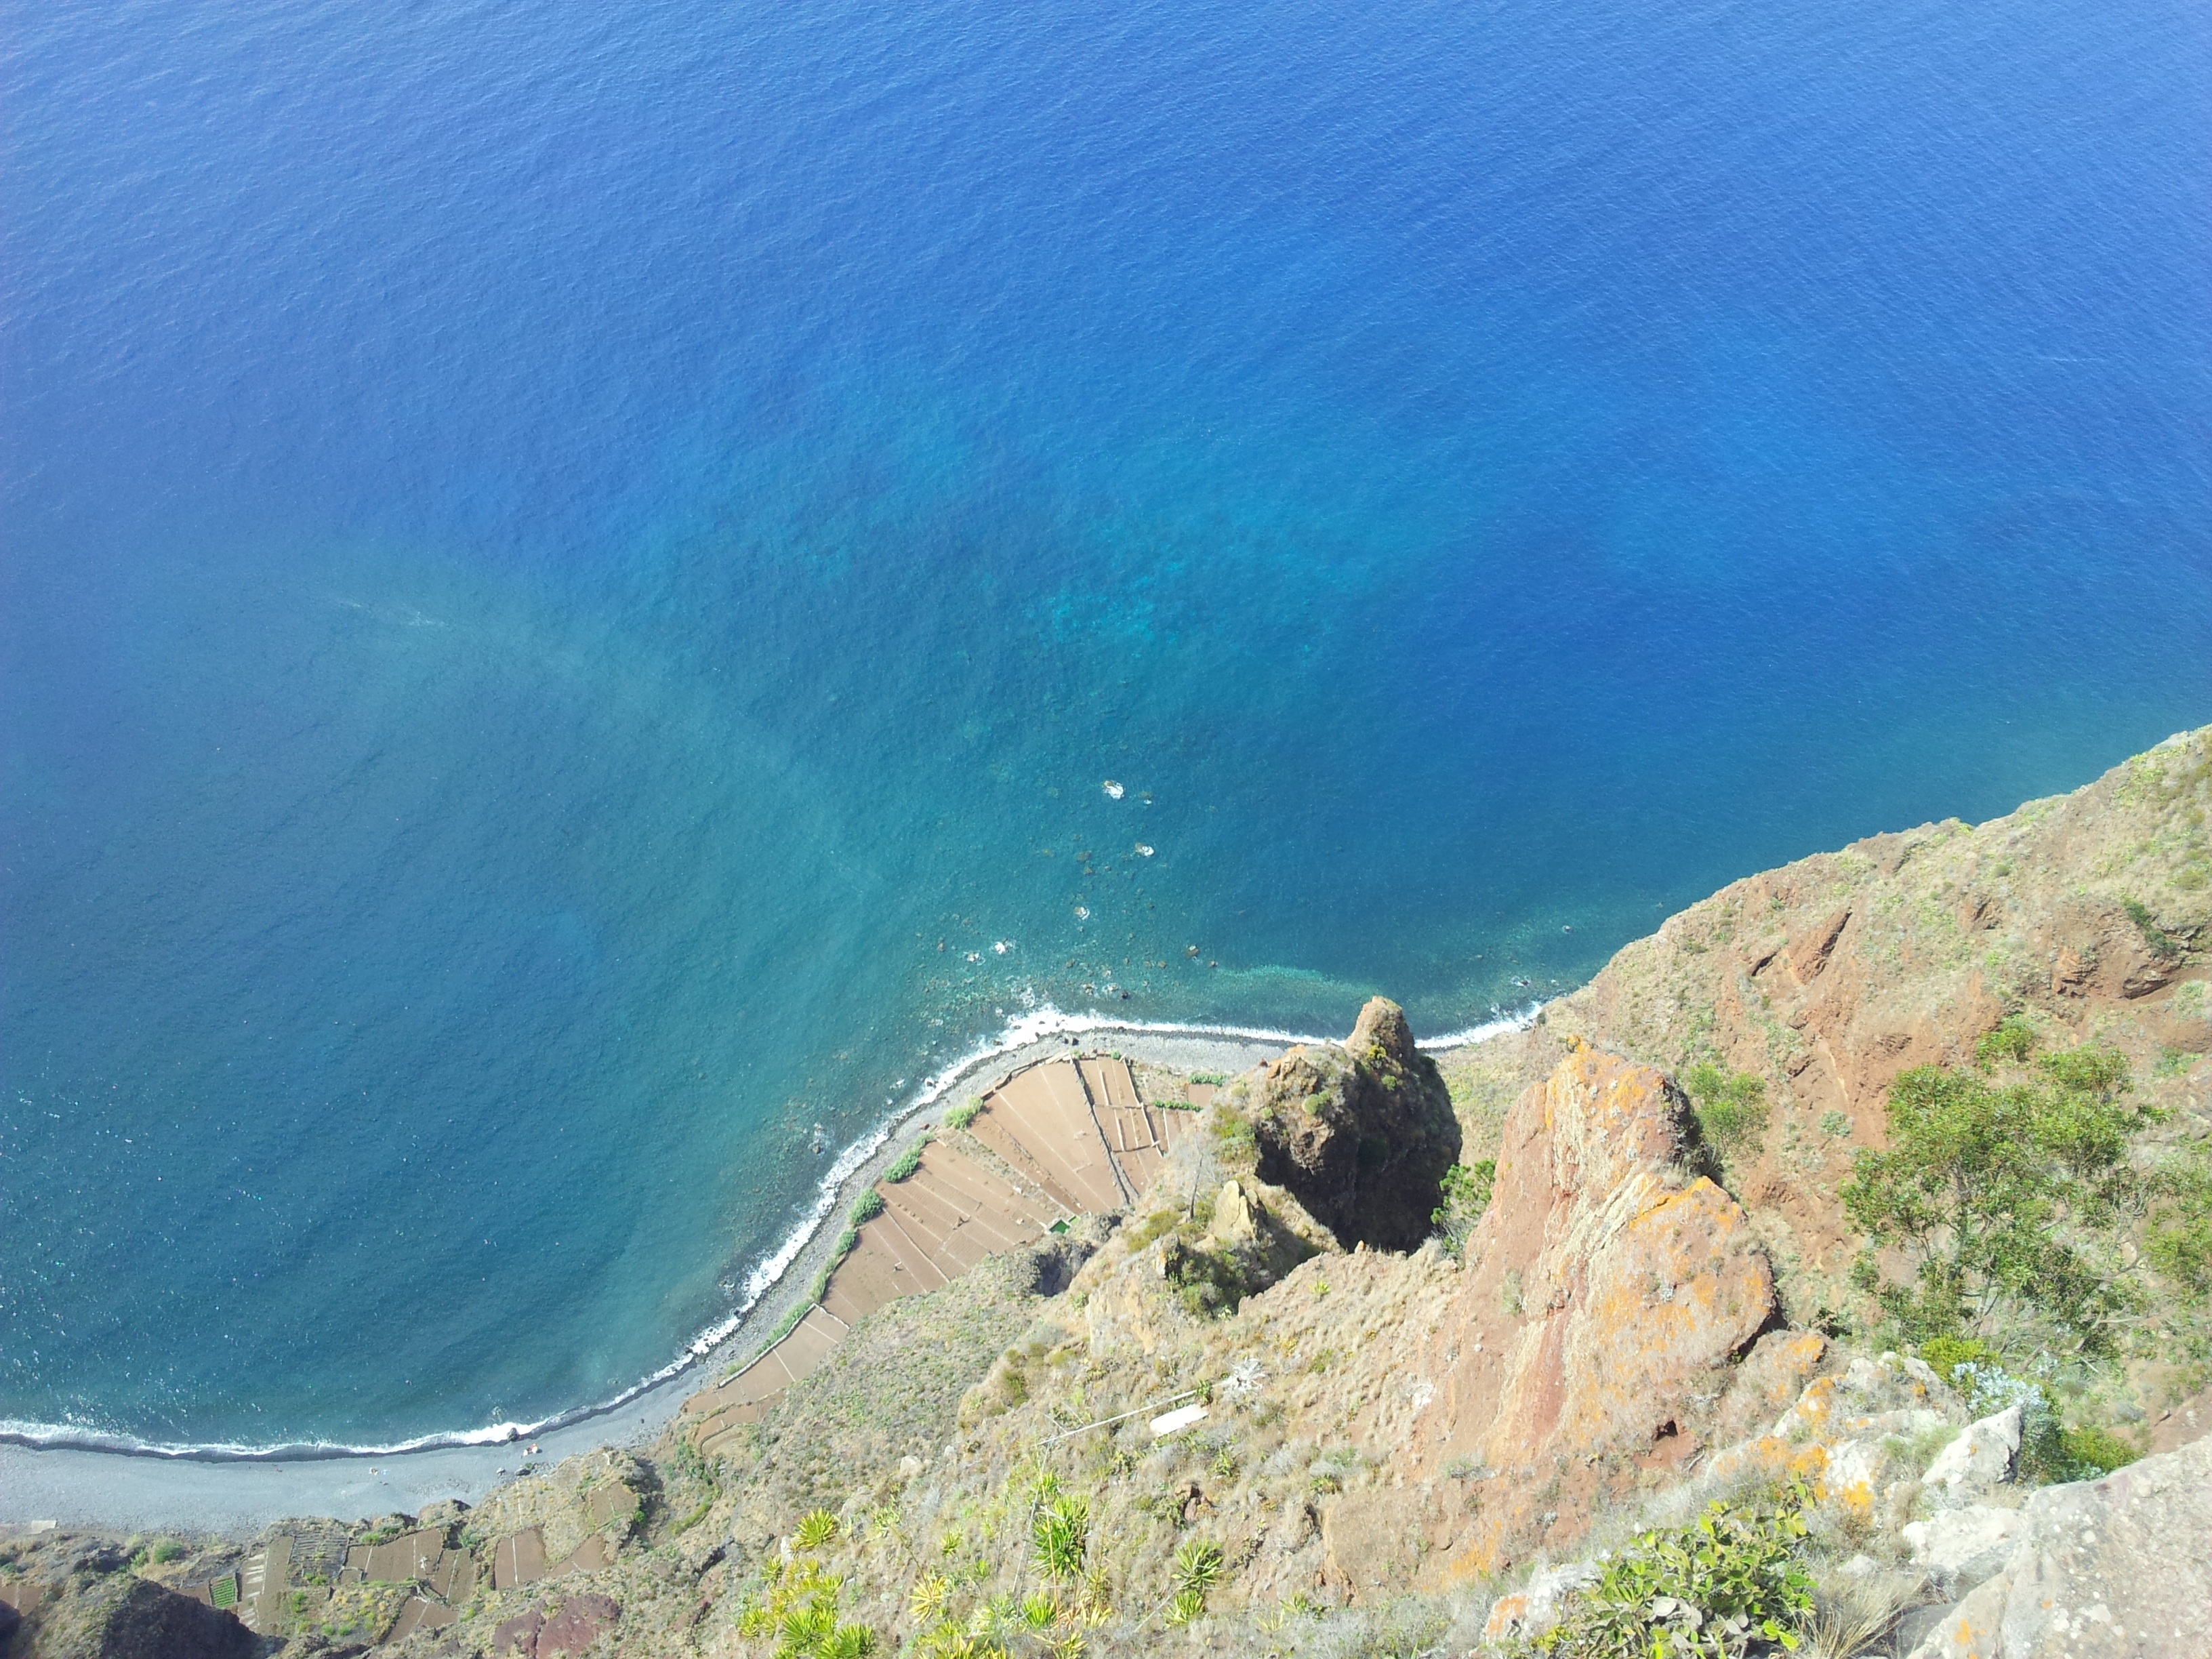
sea, coast, cliff, extreme sport, terrain, portugal, cape, madeira, landform, aerial photography